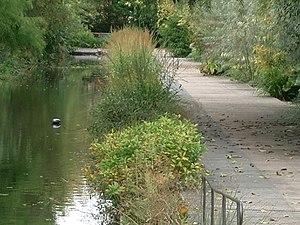
Valloires, le Riverel reconstitué
Les jardins de Valloires sont des jardins botaniques et paysagers de Picardie maritime, à proximité de l'estuaire de l'Authie, sur les terres de l'ancienne abbaye cistercienne de Valloires à Argoules, s'étendant sur une superficie de 8 hectares et labellisés Jardin remarquable. Le site est également labellisé « Tourisme et Handicaps ».